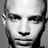
Emotion: neutral